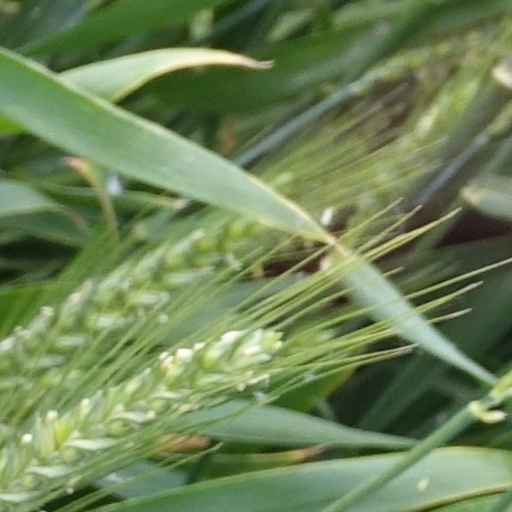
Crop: wheat